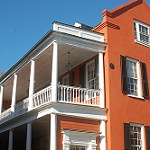
Label: buildings